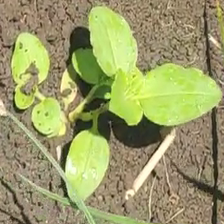
Weed species: Kena_(Commplina_benghalensio)